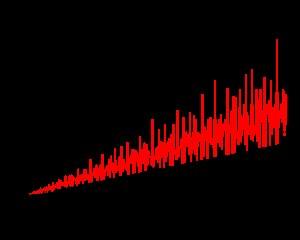
En arithmétique, la somme des diviseurs d'un nombre entier strictement positif est l'entier obtenu en effectuant la somme de tous les diviseurs positifs de cet entier.